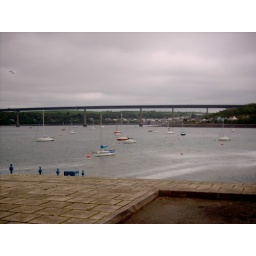
bridge over the river at Pembroke